Uprising in Banat

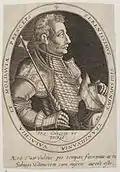
The rebels sought help from Transylvanian Prince Sigismund Báthory.

and Nógrád during the winter of 1593–94. They gathered in the frontier towards Transylvania (ruled by Ottoman vassal Sigismund Báthory), where numerous "hajduk" bands were active before the war, and received help from Đorđe Palotić, the Ban of Lugos, and Ferenc Geszti, one of the main Transylvanian commanders. At the beginning the group raided merchant caravans, until their numbers grew and they started attacking lone towers and chardaks. The "raja" approached only when the group arrived in their areas, while in several places they were forced to join as the rebels threatened to take their properties, and even death (which is contrary to stereotypes of the folk character of uprisal).